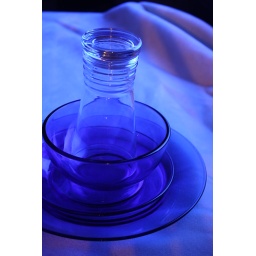
silhouette in front of a blue television screen: rolling table top:: blanket:: with glassware